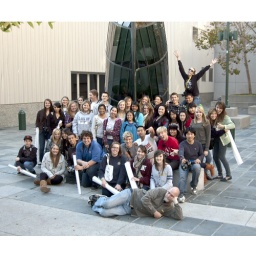
End of a great day. Group Photo under the glass boat sculpture at Yerba Buena Gardens.